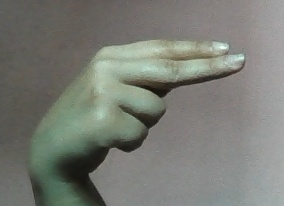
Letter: ain